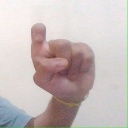
अक्षर: इ